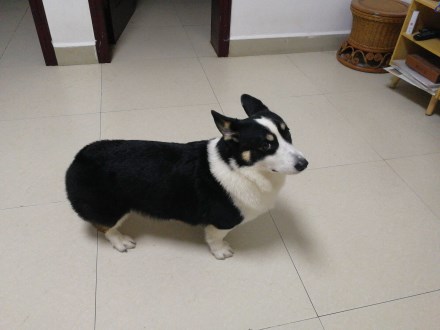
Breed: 2909-n000116-Cardigan